Capsa (Roman colonia)

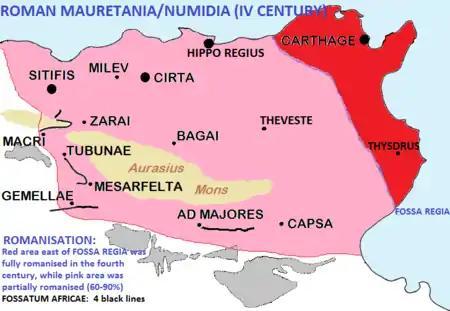
Capsa was near the Fossatum Africae, that marked the border between the Roman controlled Africa and the barbarian tribes. In the red areas there was a full Latinisation, while in the pink it was only partial

Capsa was a Roman colonia located in the south of modern-day Tunisia. Before Roman times Capsa was a center of the Capsian culture.